Le Grand Meaulnes

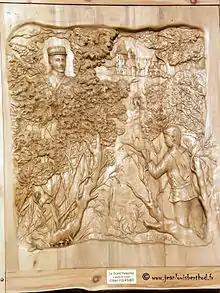
Le Grand Meaulnes of Jean-Louis Berthod, French sculptor of Albens, Savoy. Sculpture made in lime-wood (130 cm x 140 cm) in 2014.

"Le Grand Meaulnes" was featured on the BBC Radio 4 programme "Book at Bedtime", read by Michael Williams, recorded in 1980 and repeated in 1999. A two-part serialisation by Jennifer Howarth was broadcast as the "Classic Serial" in August 2005, narrated by Simon Russell Beale.